Kolkata Suburban Railway

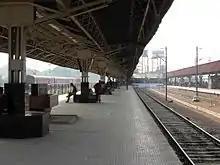
Kharagpur Junction railway station

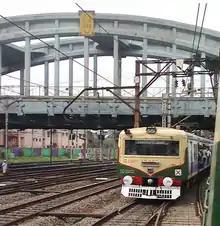
A Howrah bound BEML made 3000 series EMU train with old cream and green livery

The South Eastern line in Kolkata consists of three major corridors, which divide into two branches as they run into the suburban satellite towns. Two corridors—one local and the other through—follow the South Eastern Railway and run from Howrah Junction to Midnapore, a distance of . The mainline bifurcates (splits) into two branch lines—the Panskura–Haldia line at Panskura Junction to the south-east—and the Santragachi–Amta line at Santragachi Junction to the north. These corridors constitute the 'main' South Eastern line. In this section, the Howrah – Santragachi section has quadruple line, where first track is mainly for up train shunting up-to Santragachhi along with some suburban trains, second track is for both up suburban and express trains, third track is mainly for down train shunting from Santragachhi along with some suburban and express trains, and the fourth and final track is for both down suburban and express trains. From Santragachhi to Kharagpur has triple line, where one track for up trains, another track for both up and down trains, and final track for down trains. All tracks are used by both suburban and express trains.The South Eastern line also includes two branch lines, and , connecting Santragachi with Shalimar and Tamluk to Digha, respectively. The Midnapore and Haldia branches are double line, whereas Amta and Digha branches are single line.